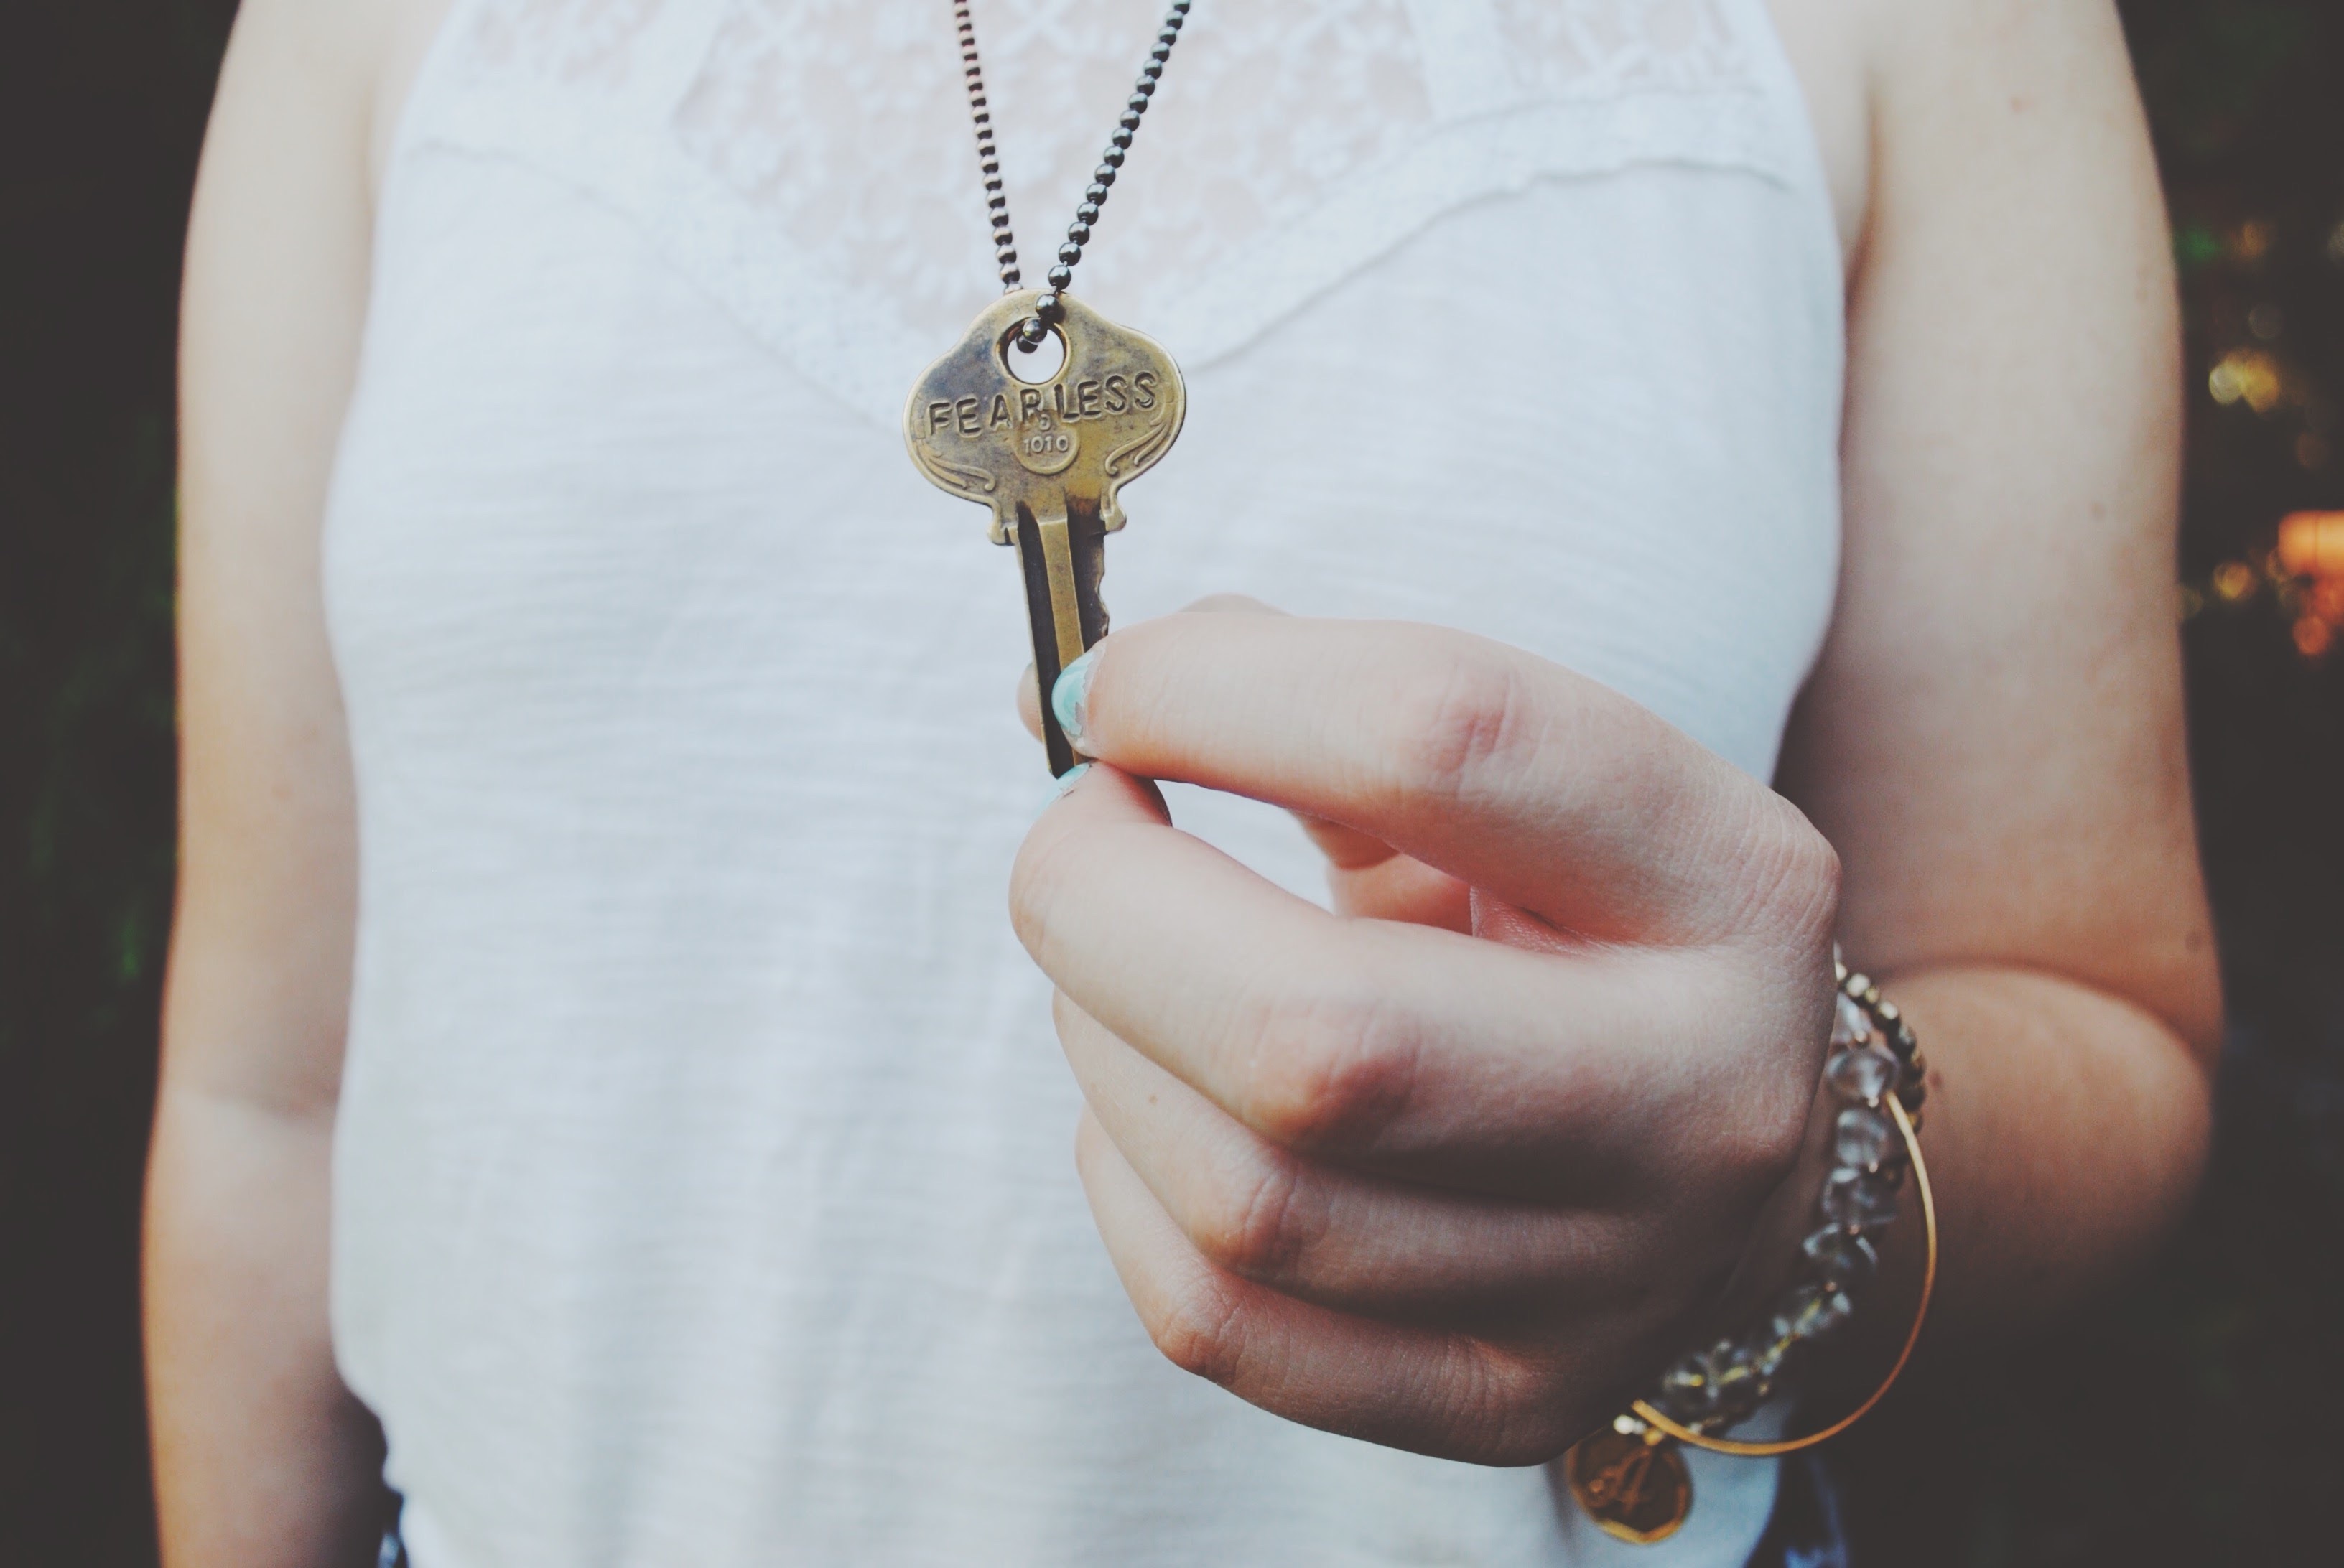
hand, person, woman, finger, key, arm, necklace, keychain, human body, jewellery, fashion accessory